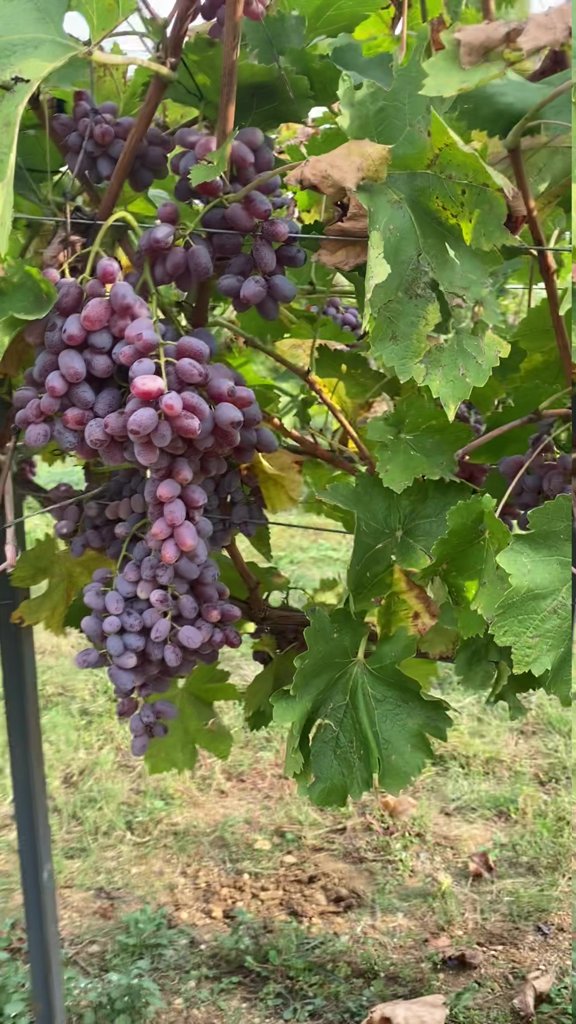
Berries visible: 245
Grape clusters: 8